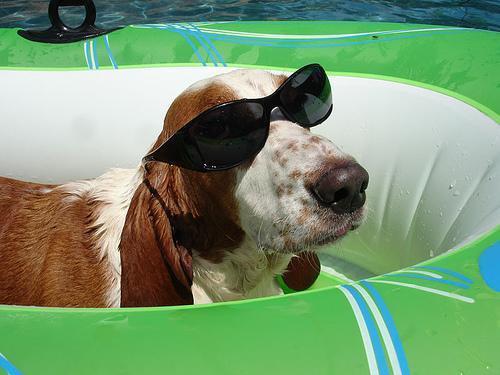
basset